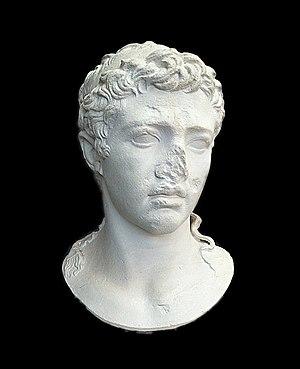
Le musée public national de Cherchell est un musée archéologique situé à Cherchell dans la Wilaya de Tipaza en Algérie, qui présente le passé de la ville de la préhistoire, aux périodes romaine, grecque, ottomane, ainsi que des vestiges du site archéologique de Césarée de Maurétanie, actuellement dénommée Cherchell. Les vestiges archéologiques de Cherchell constituent un patrimoine d’une grande valeur. Une bonne partie des pièces de ce musée a été découverte lors de fouilles.